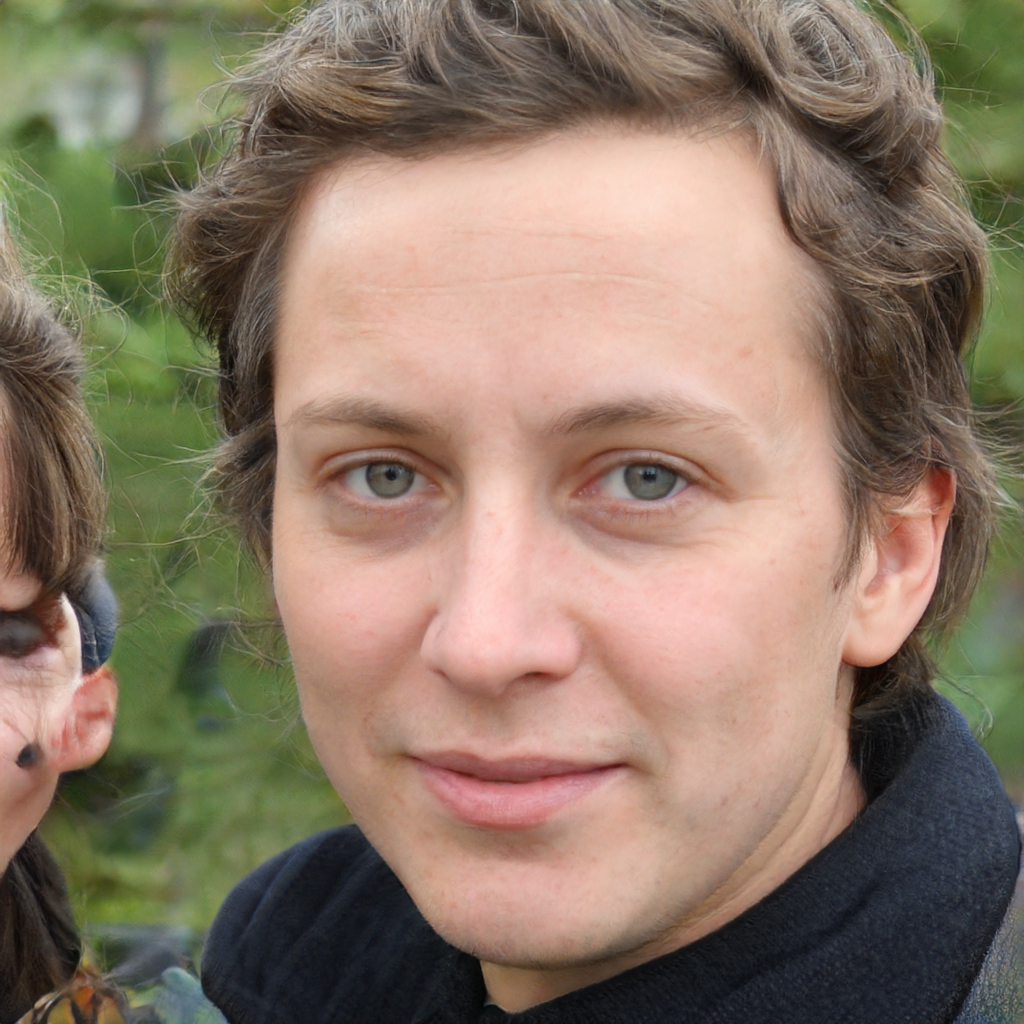
Gender: Male